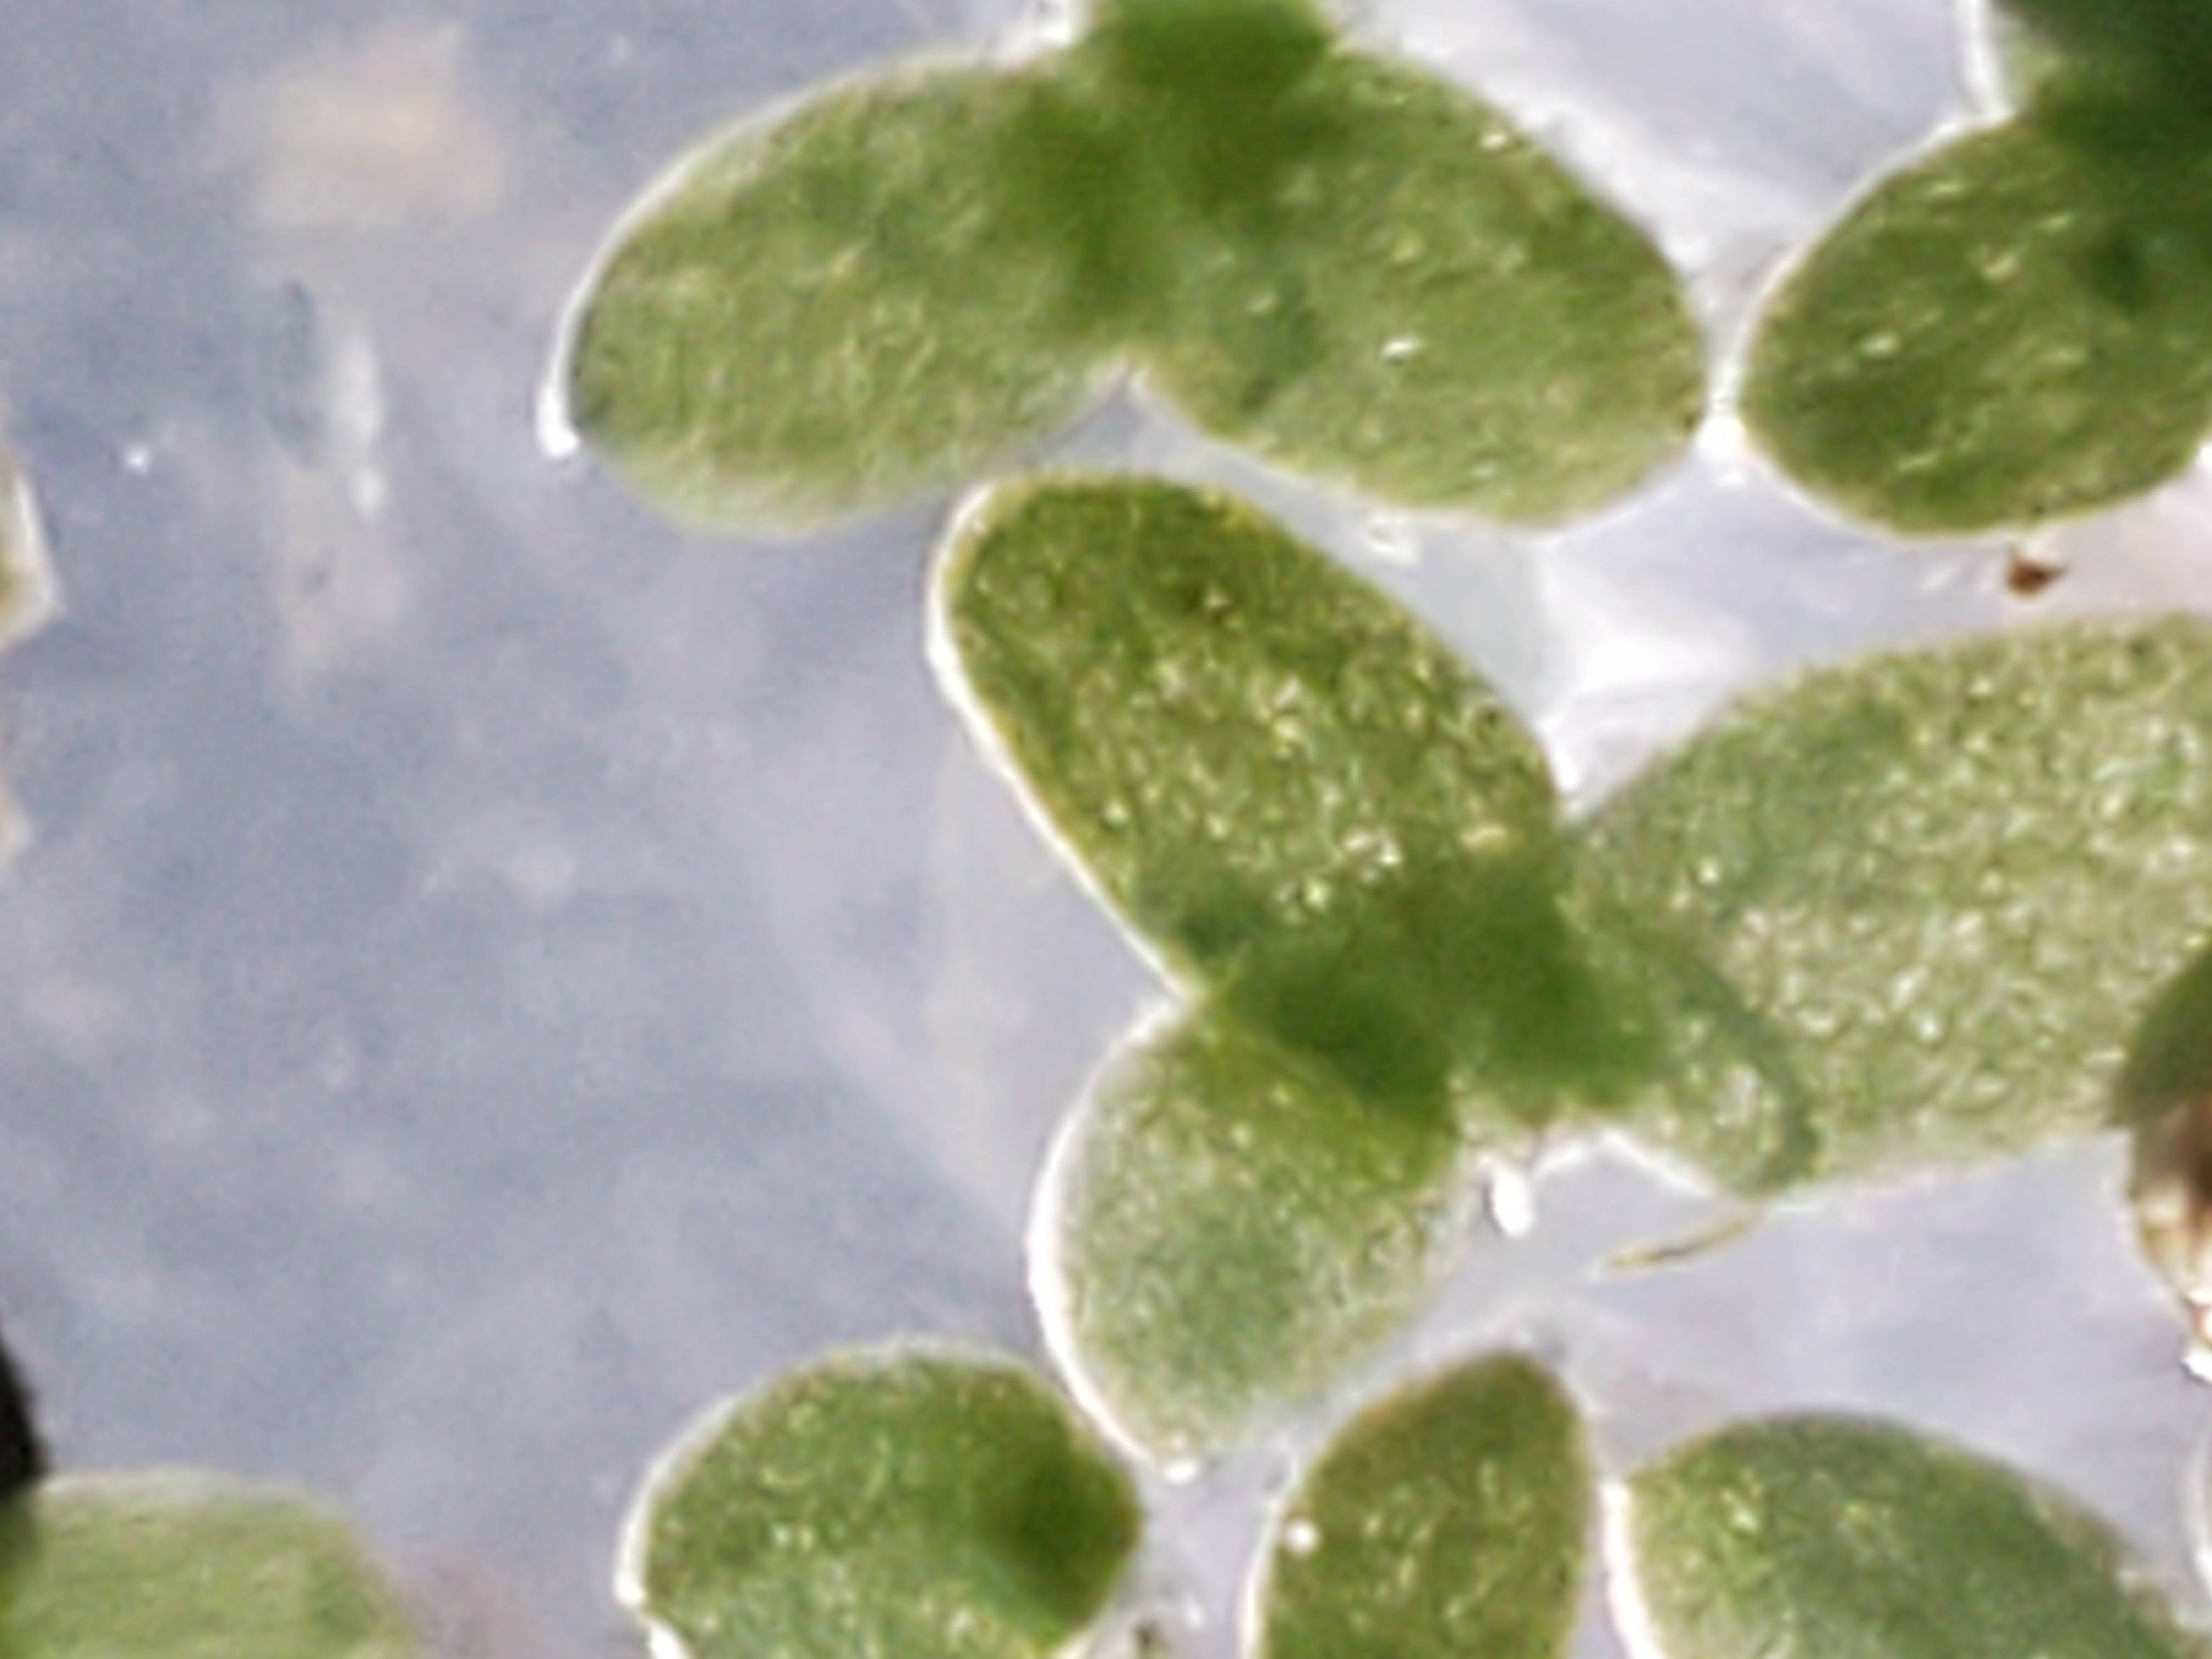
Species: Common Duckweeds (Lemna minor)